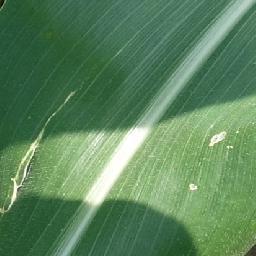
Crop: corn
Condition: (maize)_healthy